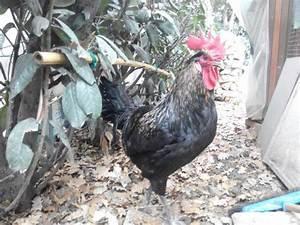
chicken